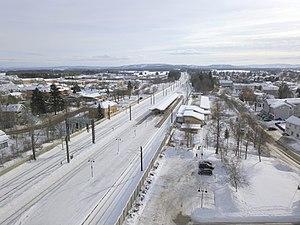
La gare de Kløfta est une gare ferroviaire de la Hovedbanen.